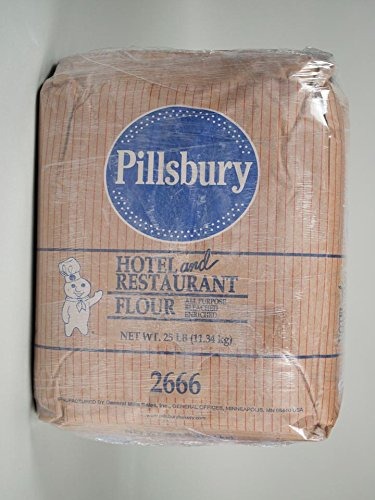
Item Name: Pillsbury Hotel & Restaurant All Purpose Bleached/Malted/Enriched 25 lb, Pack of 2
Product Description: Hotel and Restaurant Flour, 50 lbs total
Value: 400.0
Unit: Fl Oz

Price: 76.99